Jalil Lespert

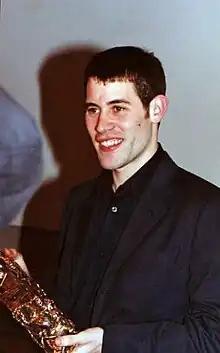
Jalil Lespert at the 2000 César Awards ceremony

Lespert's career took off and he appeared in several films, playing a wide range of characters, such as a sensual gardener in "Sade", a body builder addict in "Vivre me tue", a boxer in "Virgil", a pretentious artist in Alain Resnais's "Not on the Lips", and a journalist in Robert Guédiguian's "The Last Mitterrand."